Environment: real
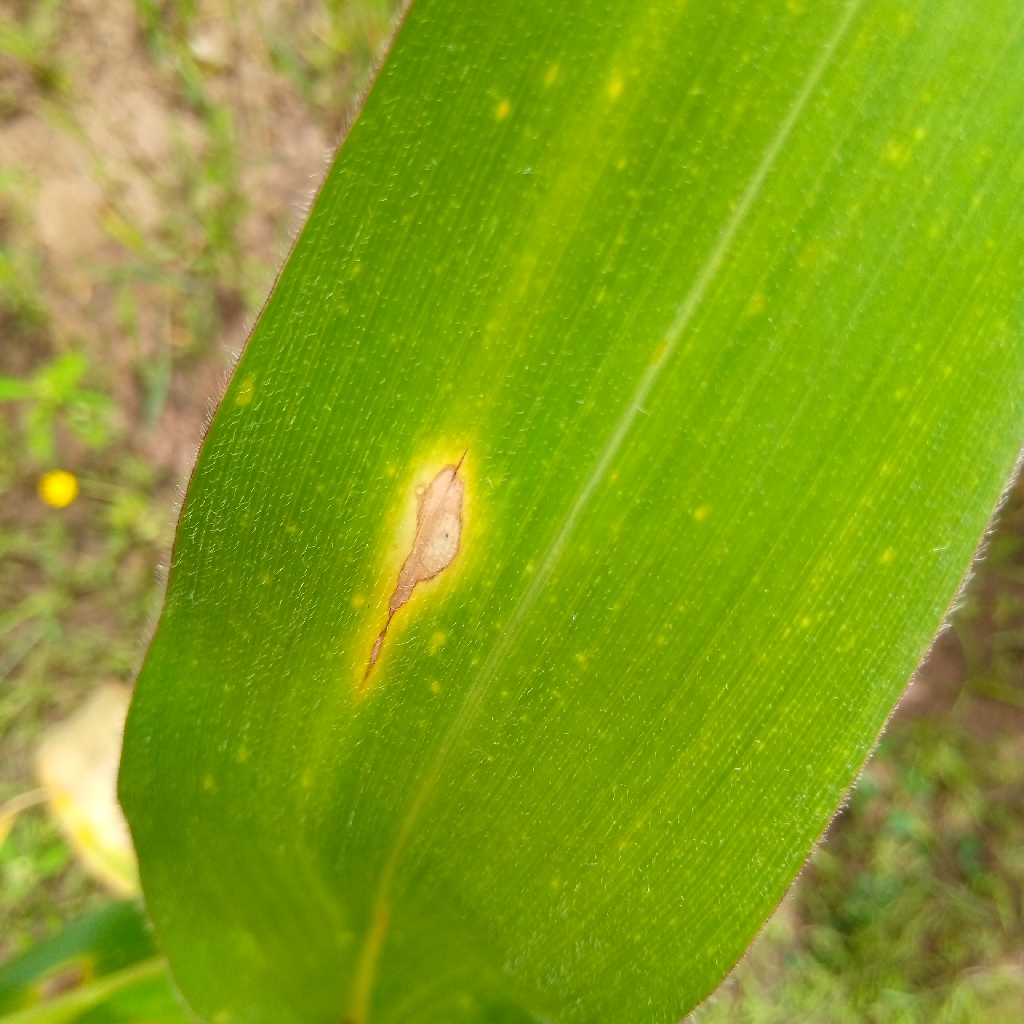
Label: northern_corn_leaf_blight